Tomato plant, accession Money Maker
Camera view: vertical (180 deg); turntable rotation: 180 degrees
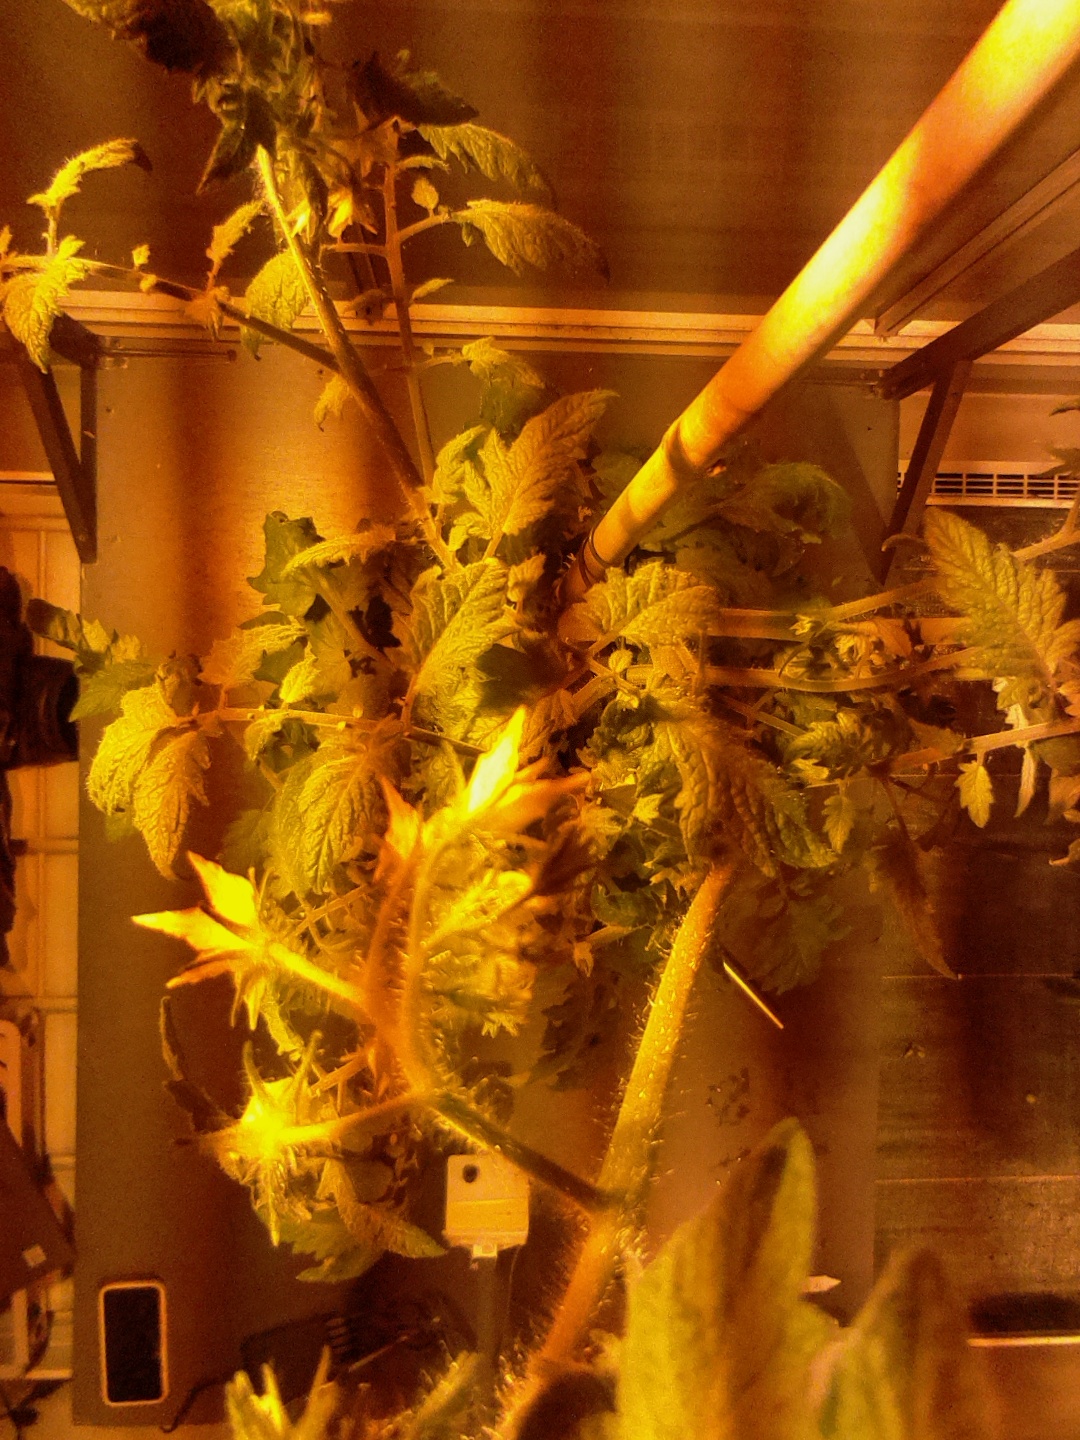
BBCH growth stage 73: 30%-40% of final fruit size